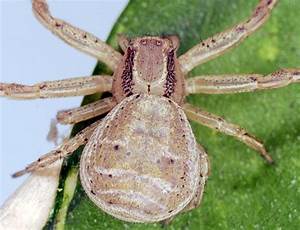
Label: ragno